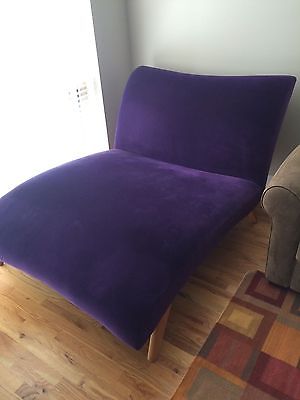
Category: sofa